Little Jack Horner

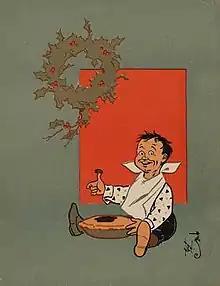
William Wallace Denslow’s illustration of the rhyme, 1902.

"Little Jack Horner" is a popular English nursery rhyme with the Roud Folk Song Index number 13027. First mentioned in the 18th century, it was early associated with acts of opportunism, particularly in politics. Moralists also rewrote and expanded the poem so as to counter its celebration of greediness. The name of Jack Horner also came to be applied to a completely different and older poem on a folkloric theme; and in the 19th century, it was claimed that the rhyme was originally composed in satirical reference to the dishonest actions of Thomas Horner in the Tudor period.